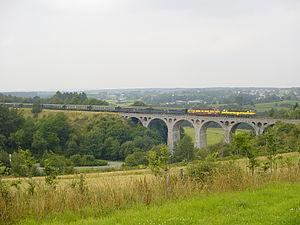
La Vennbahn est une ancienne ligne de chemin de fer belge dont le parcours pénètre par endroits sur le territoire allemand. Selon le traité de Versailles, la voie ferrée ainsi que ses stations et installations se trouvent entièrement sous la souveraineté de la Belgique et font donc partie de son territoire, créant ainsi cinq enclaves allemandes du côté ouest de la ligne de chemin de fer.
Patrimoine ferroviaire et tourisme est une association active dans la promotion et la préservation du patrimoine ferroviaire belge au sens large.